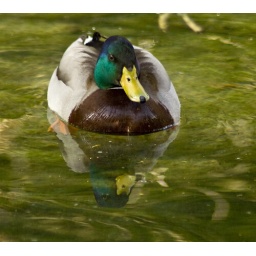
A drake with his reflection swimming in the lake at Kearsney Abbey.